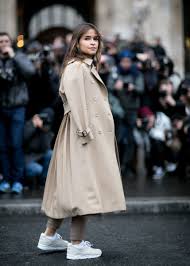
Label: Sneaker